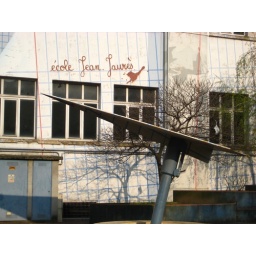
The biggest paper aeroplane in the world